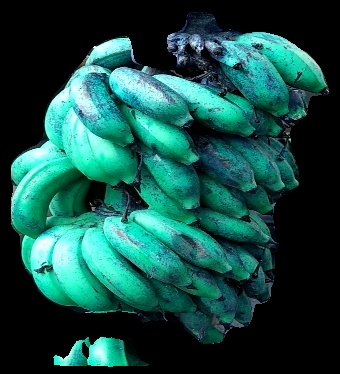
Variety: rasbale
Grade: grade3